Jared Polis

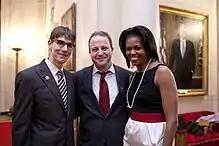
Polis (center) with his at the time boyfriend, Marlon Reis (left), and First Lady Michelle Obama at the White House

In 2014, Polis sponsored two ballot measures targeting hydraulic fracturing, Initiatives 88 and 89. He sought to move fracking from from people's homes to to improve homeowners' quality of life in affected areas. On August 4, 2014, Polis announced that he would withdraw his support for the two ballot measures.